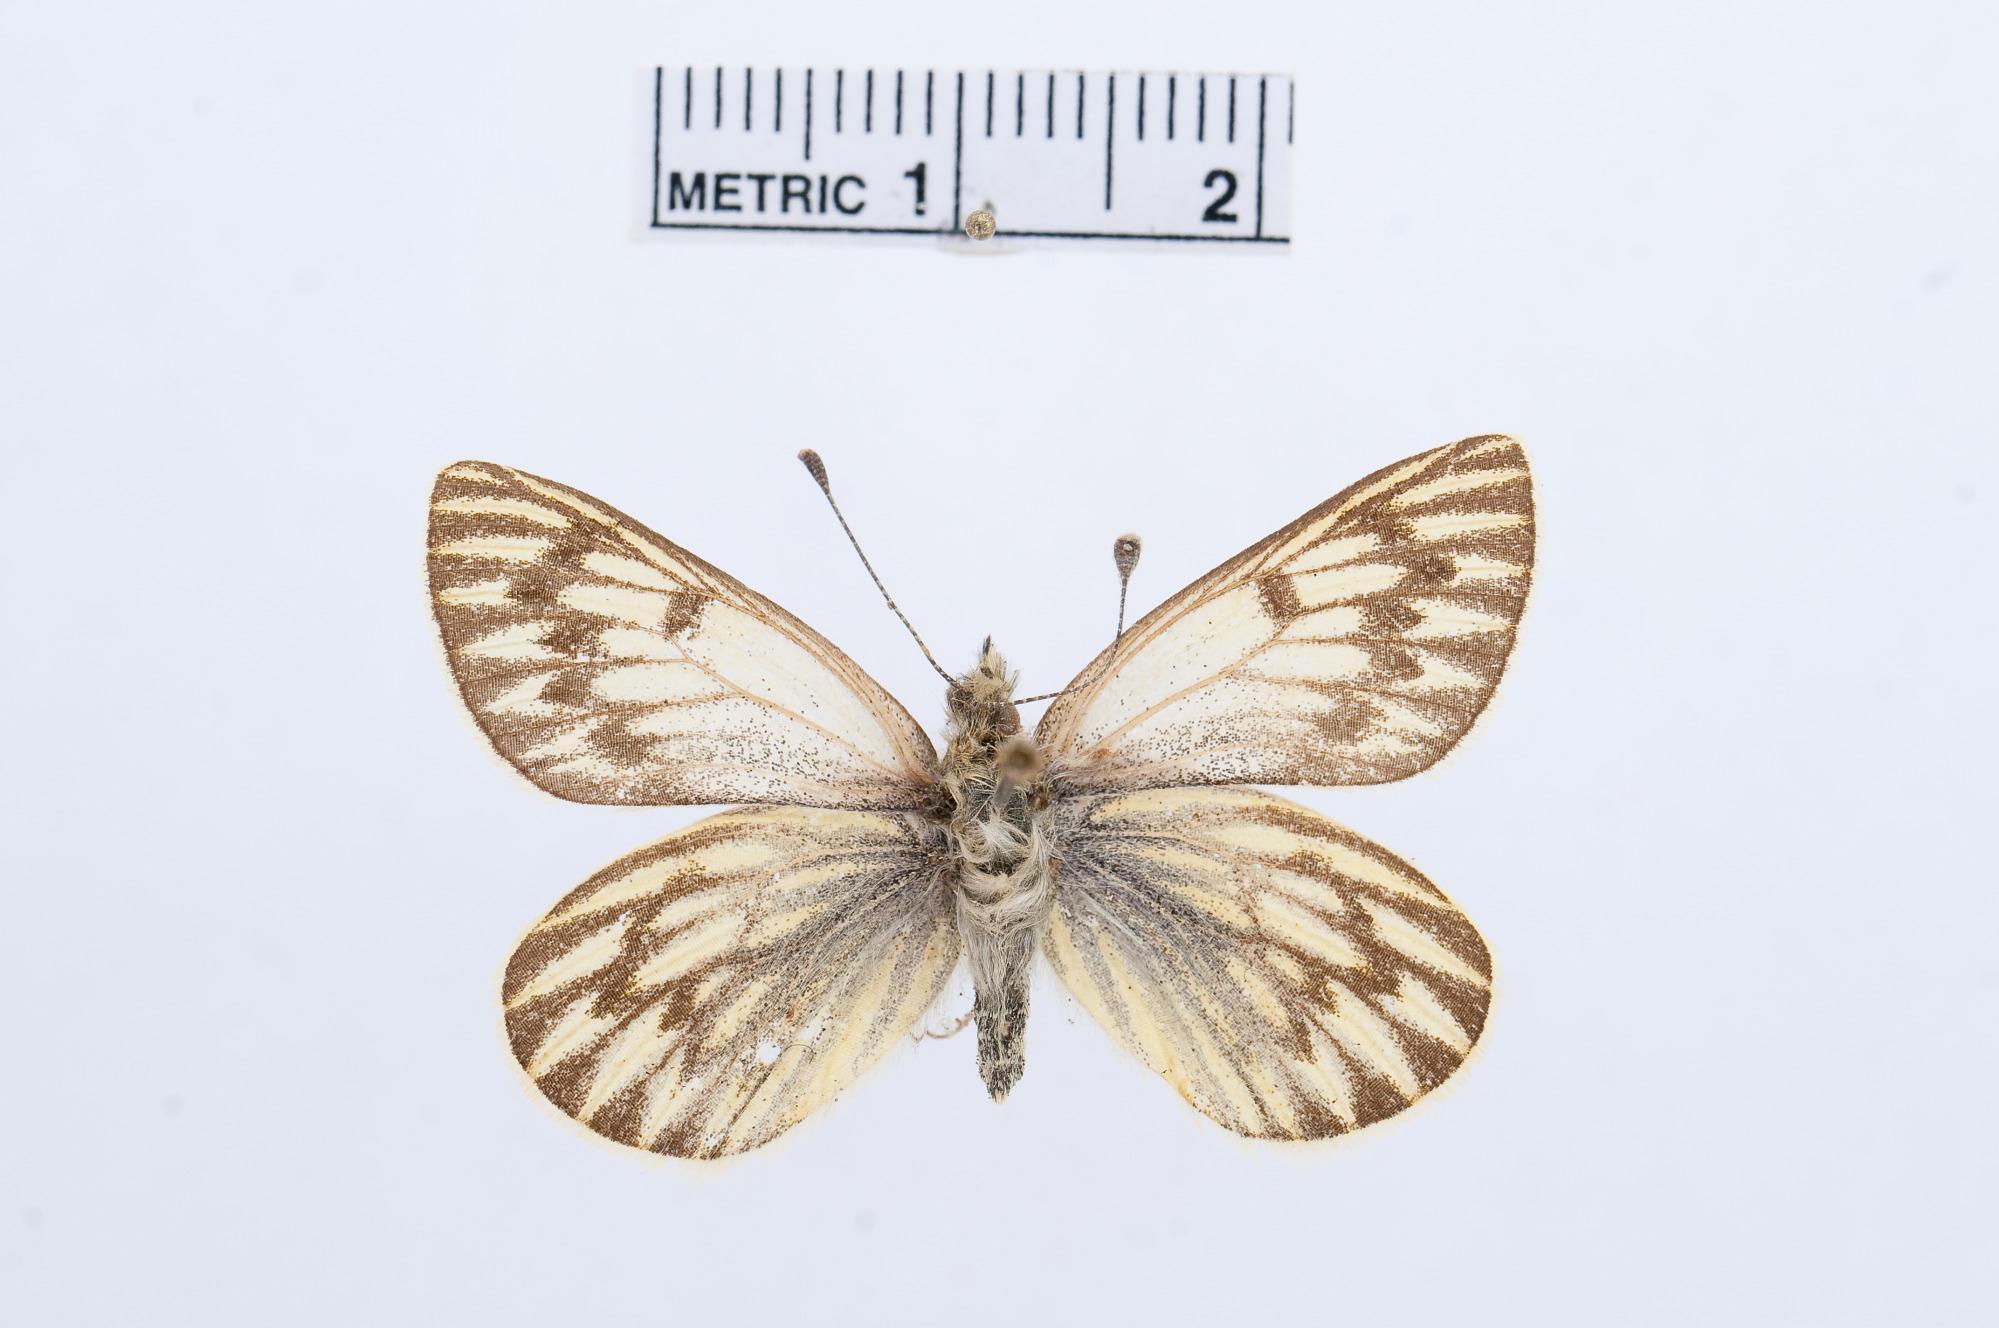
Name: Hypsochila microdice
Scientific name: Hypsochila microdice
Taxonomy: Animalia, Arthropoda, Hexapoda, Insecta, Lepidoptera, Pieridae, Pierinae